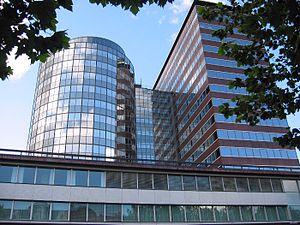
De Nederlandsche Bank
Den hollandske centralbanks hovedsæde i Amsterdam
De Nederlandsche Bank er den hollandske centralbank.